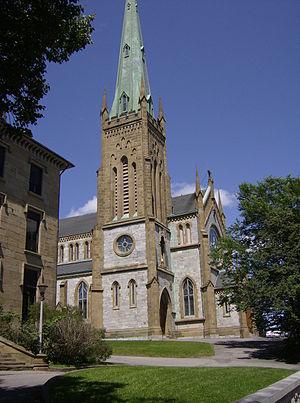
Liste des lieux patrimoniaux de Saint-Jean au Nouveau-Brunswick inscrit au répertoire des lieux patrimoniaux du Canada, qu'ils soient de niveau provincial, fédéral ou municipal.